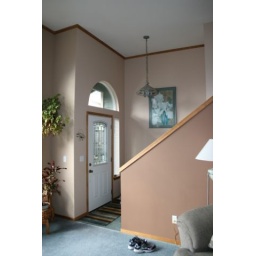
Newer front door and screen door in the entry way.